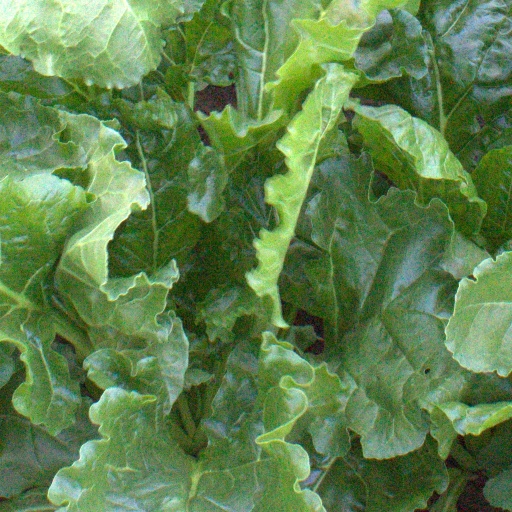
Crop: sugar beet